Bungad

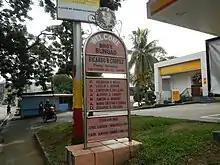
A welcome sign of Barangay Bungad showing its punong barangay officials.

Barangay Bungad is the 74th most-populated barangay in Quezon City, with a population of 7,014 people according to the 2020 census, down from a population of 8,057 people in the 2015 census.